David McMillan (smuggler)

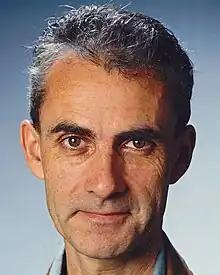
David McMillan 2004

David McMillan (born 1956) is a British-Australian former drug smuggler who is the only Westerner on record as having successfully escaped Bangkok's Klong Prem Central Prison. His exploits were detailed in several books and in the 2011 Australian telemovie "".